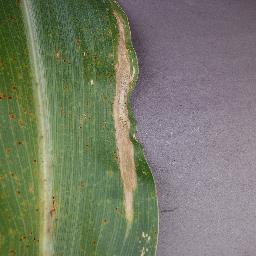
Label: Corn___Northern_Leaf_Blight